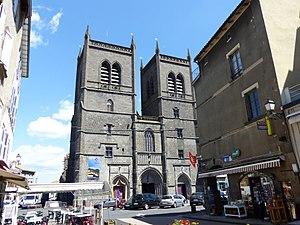
Cathédrale This building is indexed in the Base Mérimée, a database of architectural heritage maintained by the French Ministry of Culture,
Le sentier de grande randonnée 4 part de Royan et se termine à Grasse, reliant l'Atlantique à la Provence.
Le Cantal est un département français situé dans la région Auvergne-Rhône-Alpes, dont le nom vient du massif volcanique du Cantal qui occupe le centre de son territoire. L'Insee et la Poste lui attribuent le code 15. Sa préfecture est Aurillac.
Saint-Flour est une commune française située dans le département du Cantal en région administrative Auvergne-Rhône-Alpes.